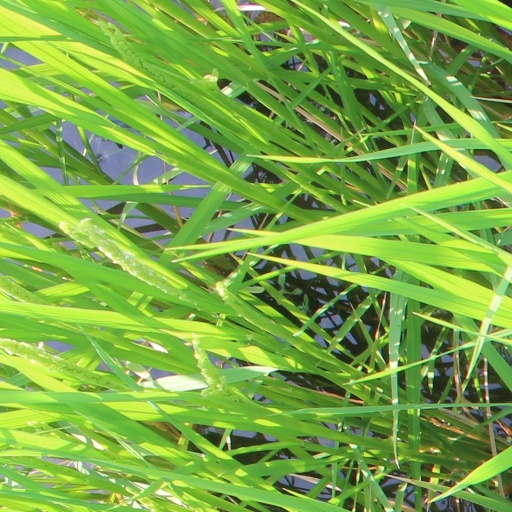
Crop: rice